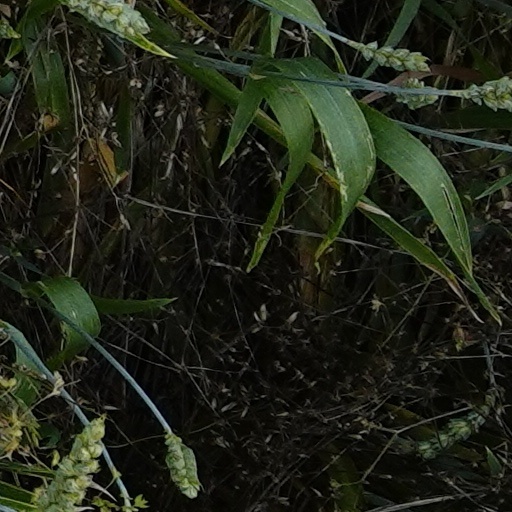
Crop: wheat